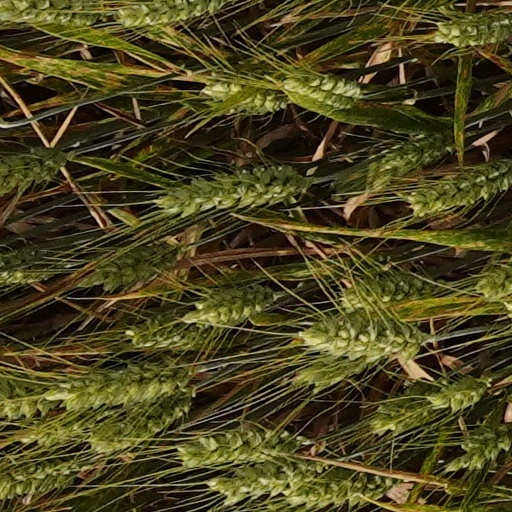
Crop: wheat